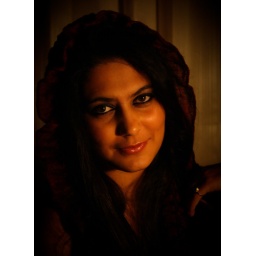
Shot at AIT in October 2009 using a table lamp as the only source of light